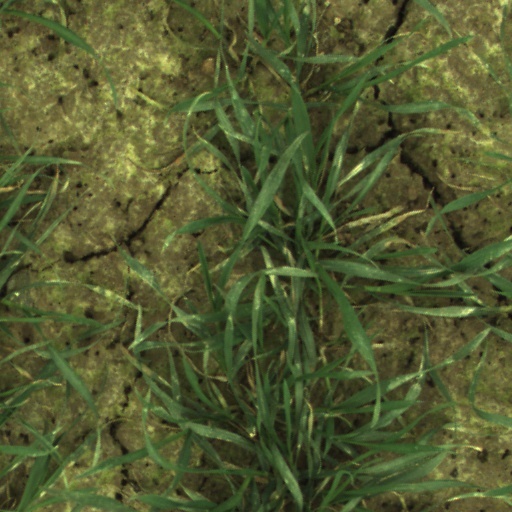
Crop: wheat